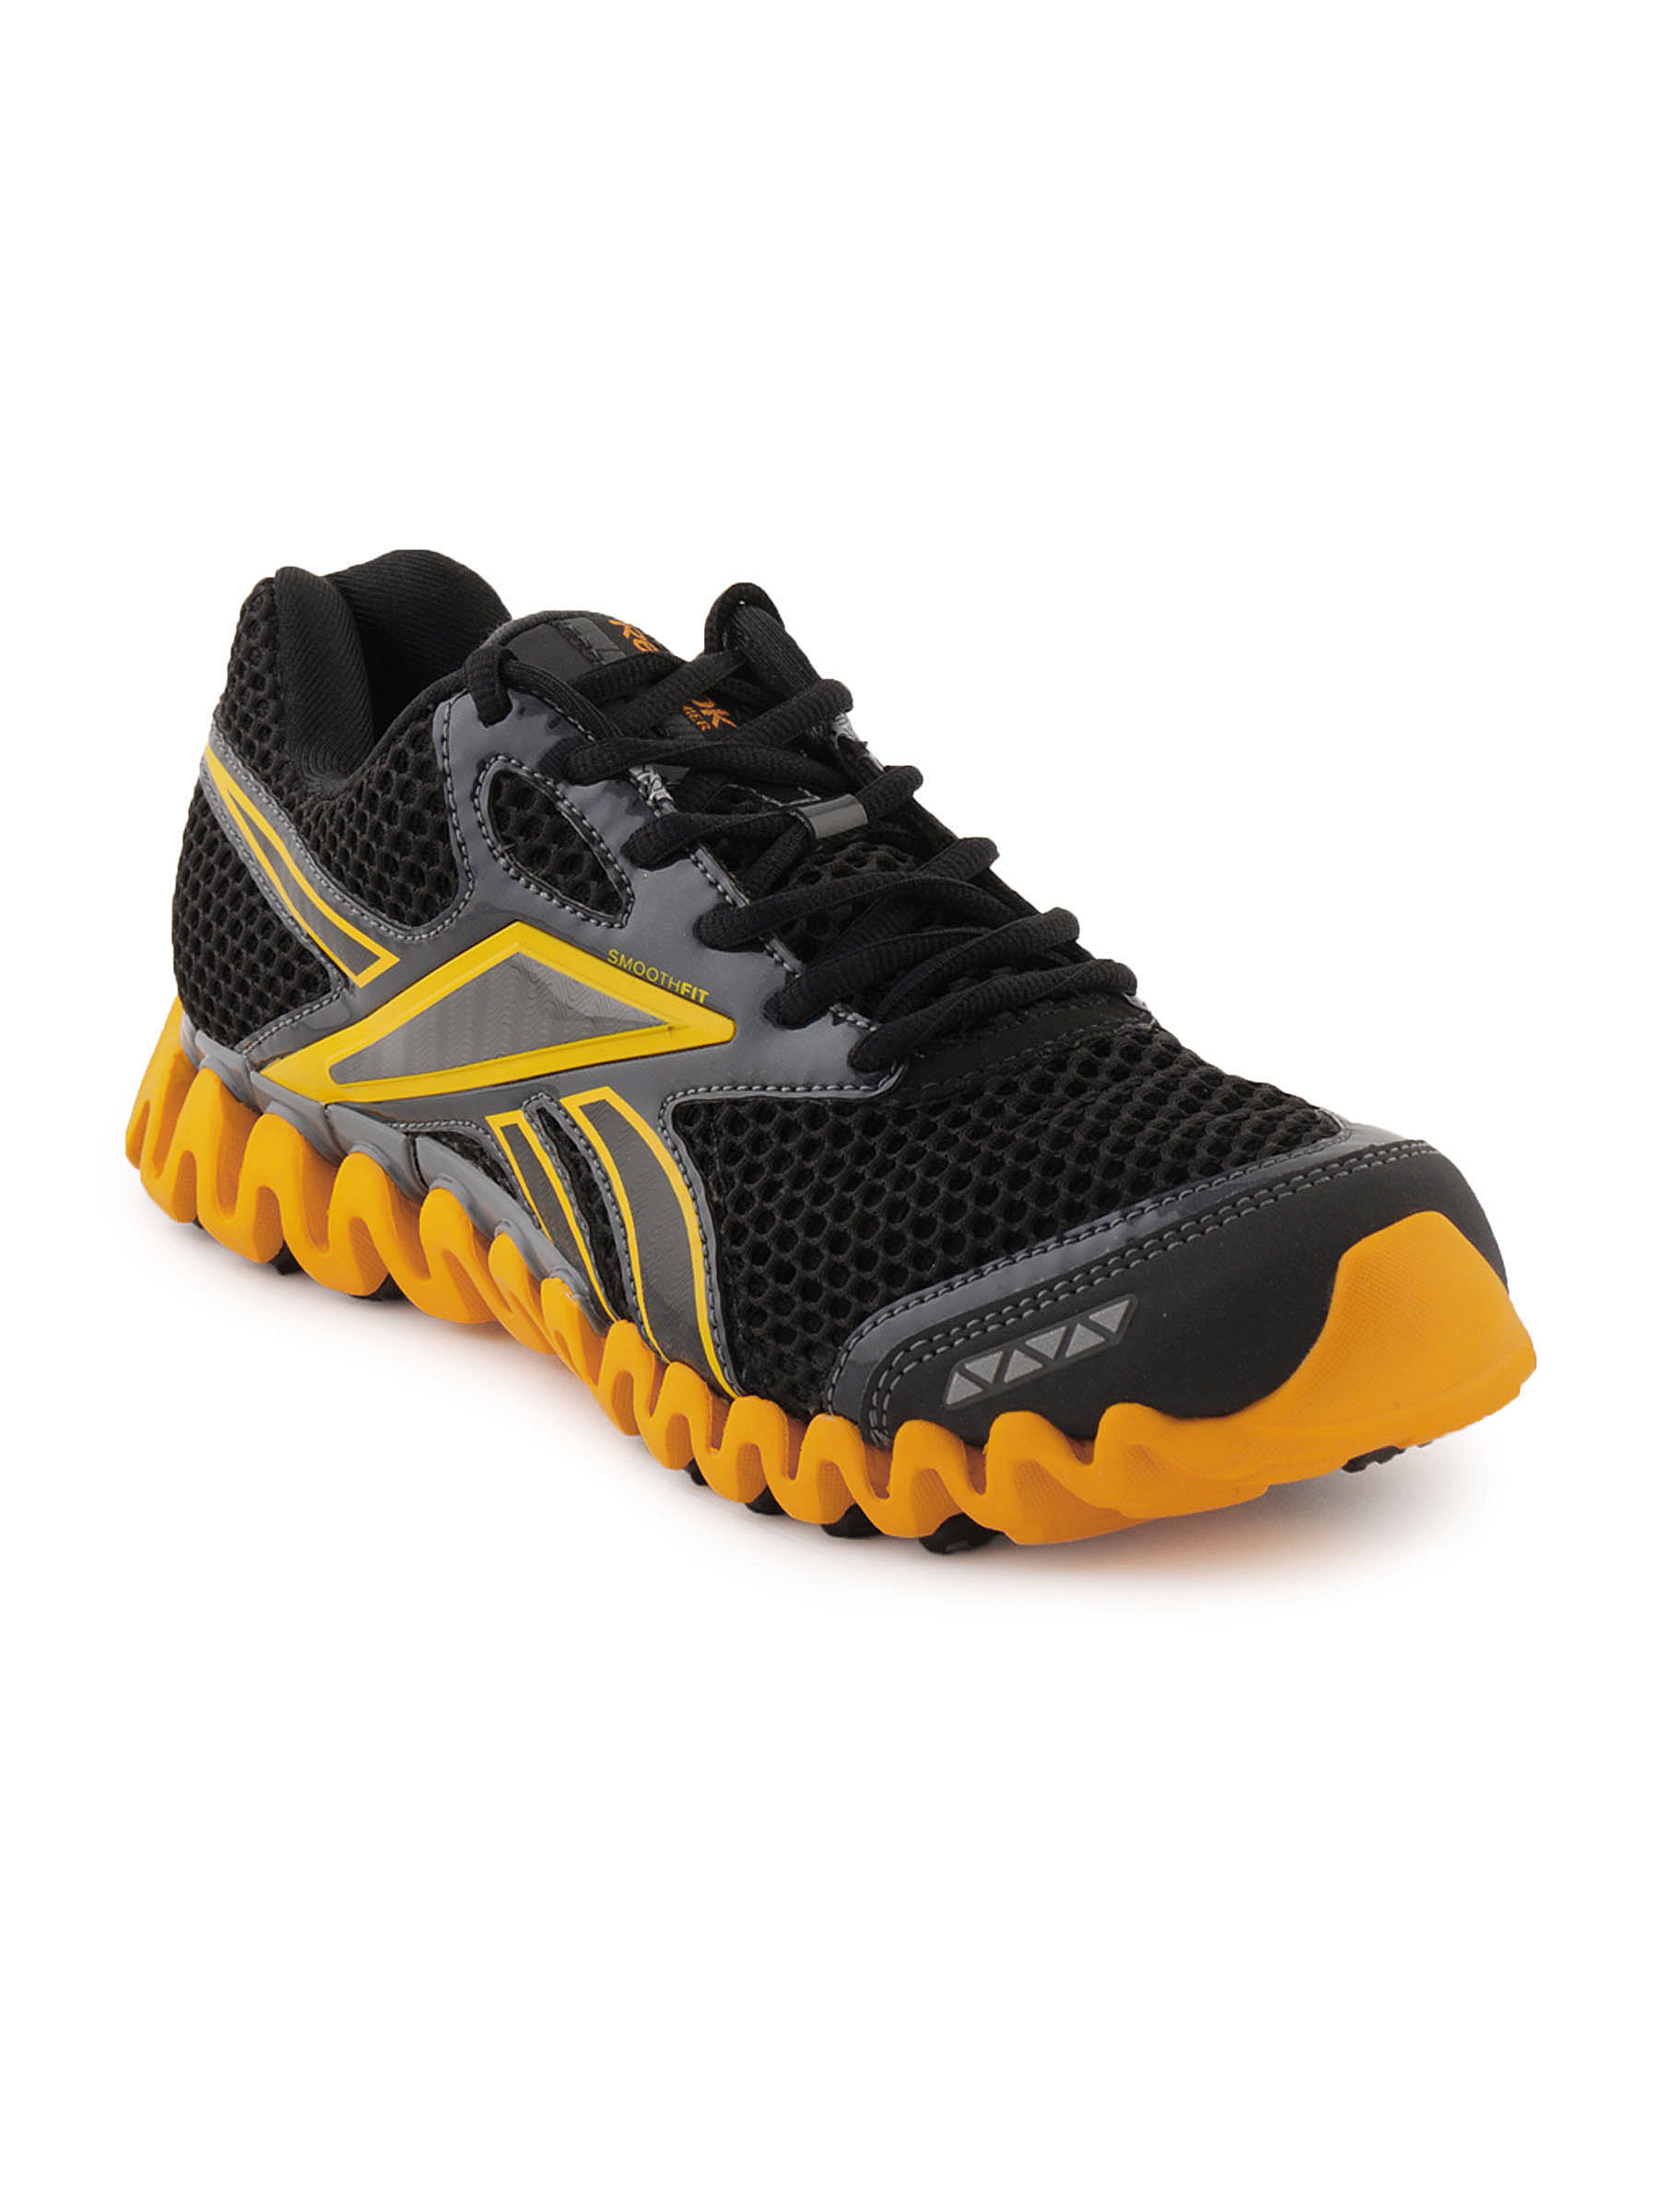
Reebok Men Premier Zigfly Sports Shoes
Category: Footwear / Shoes / Sports Shoes
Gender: Men
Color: Black
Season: Summer 2013
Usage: Sports